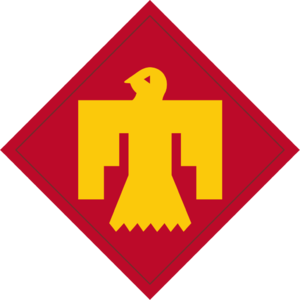
La 45ᵉ brigade d'infanterie des États-Unis est une brigade de l'armée américaine créé en 1968.